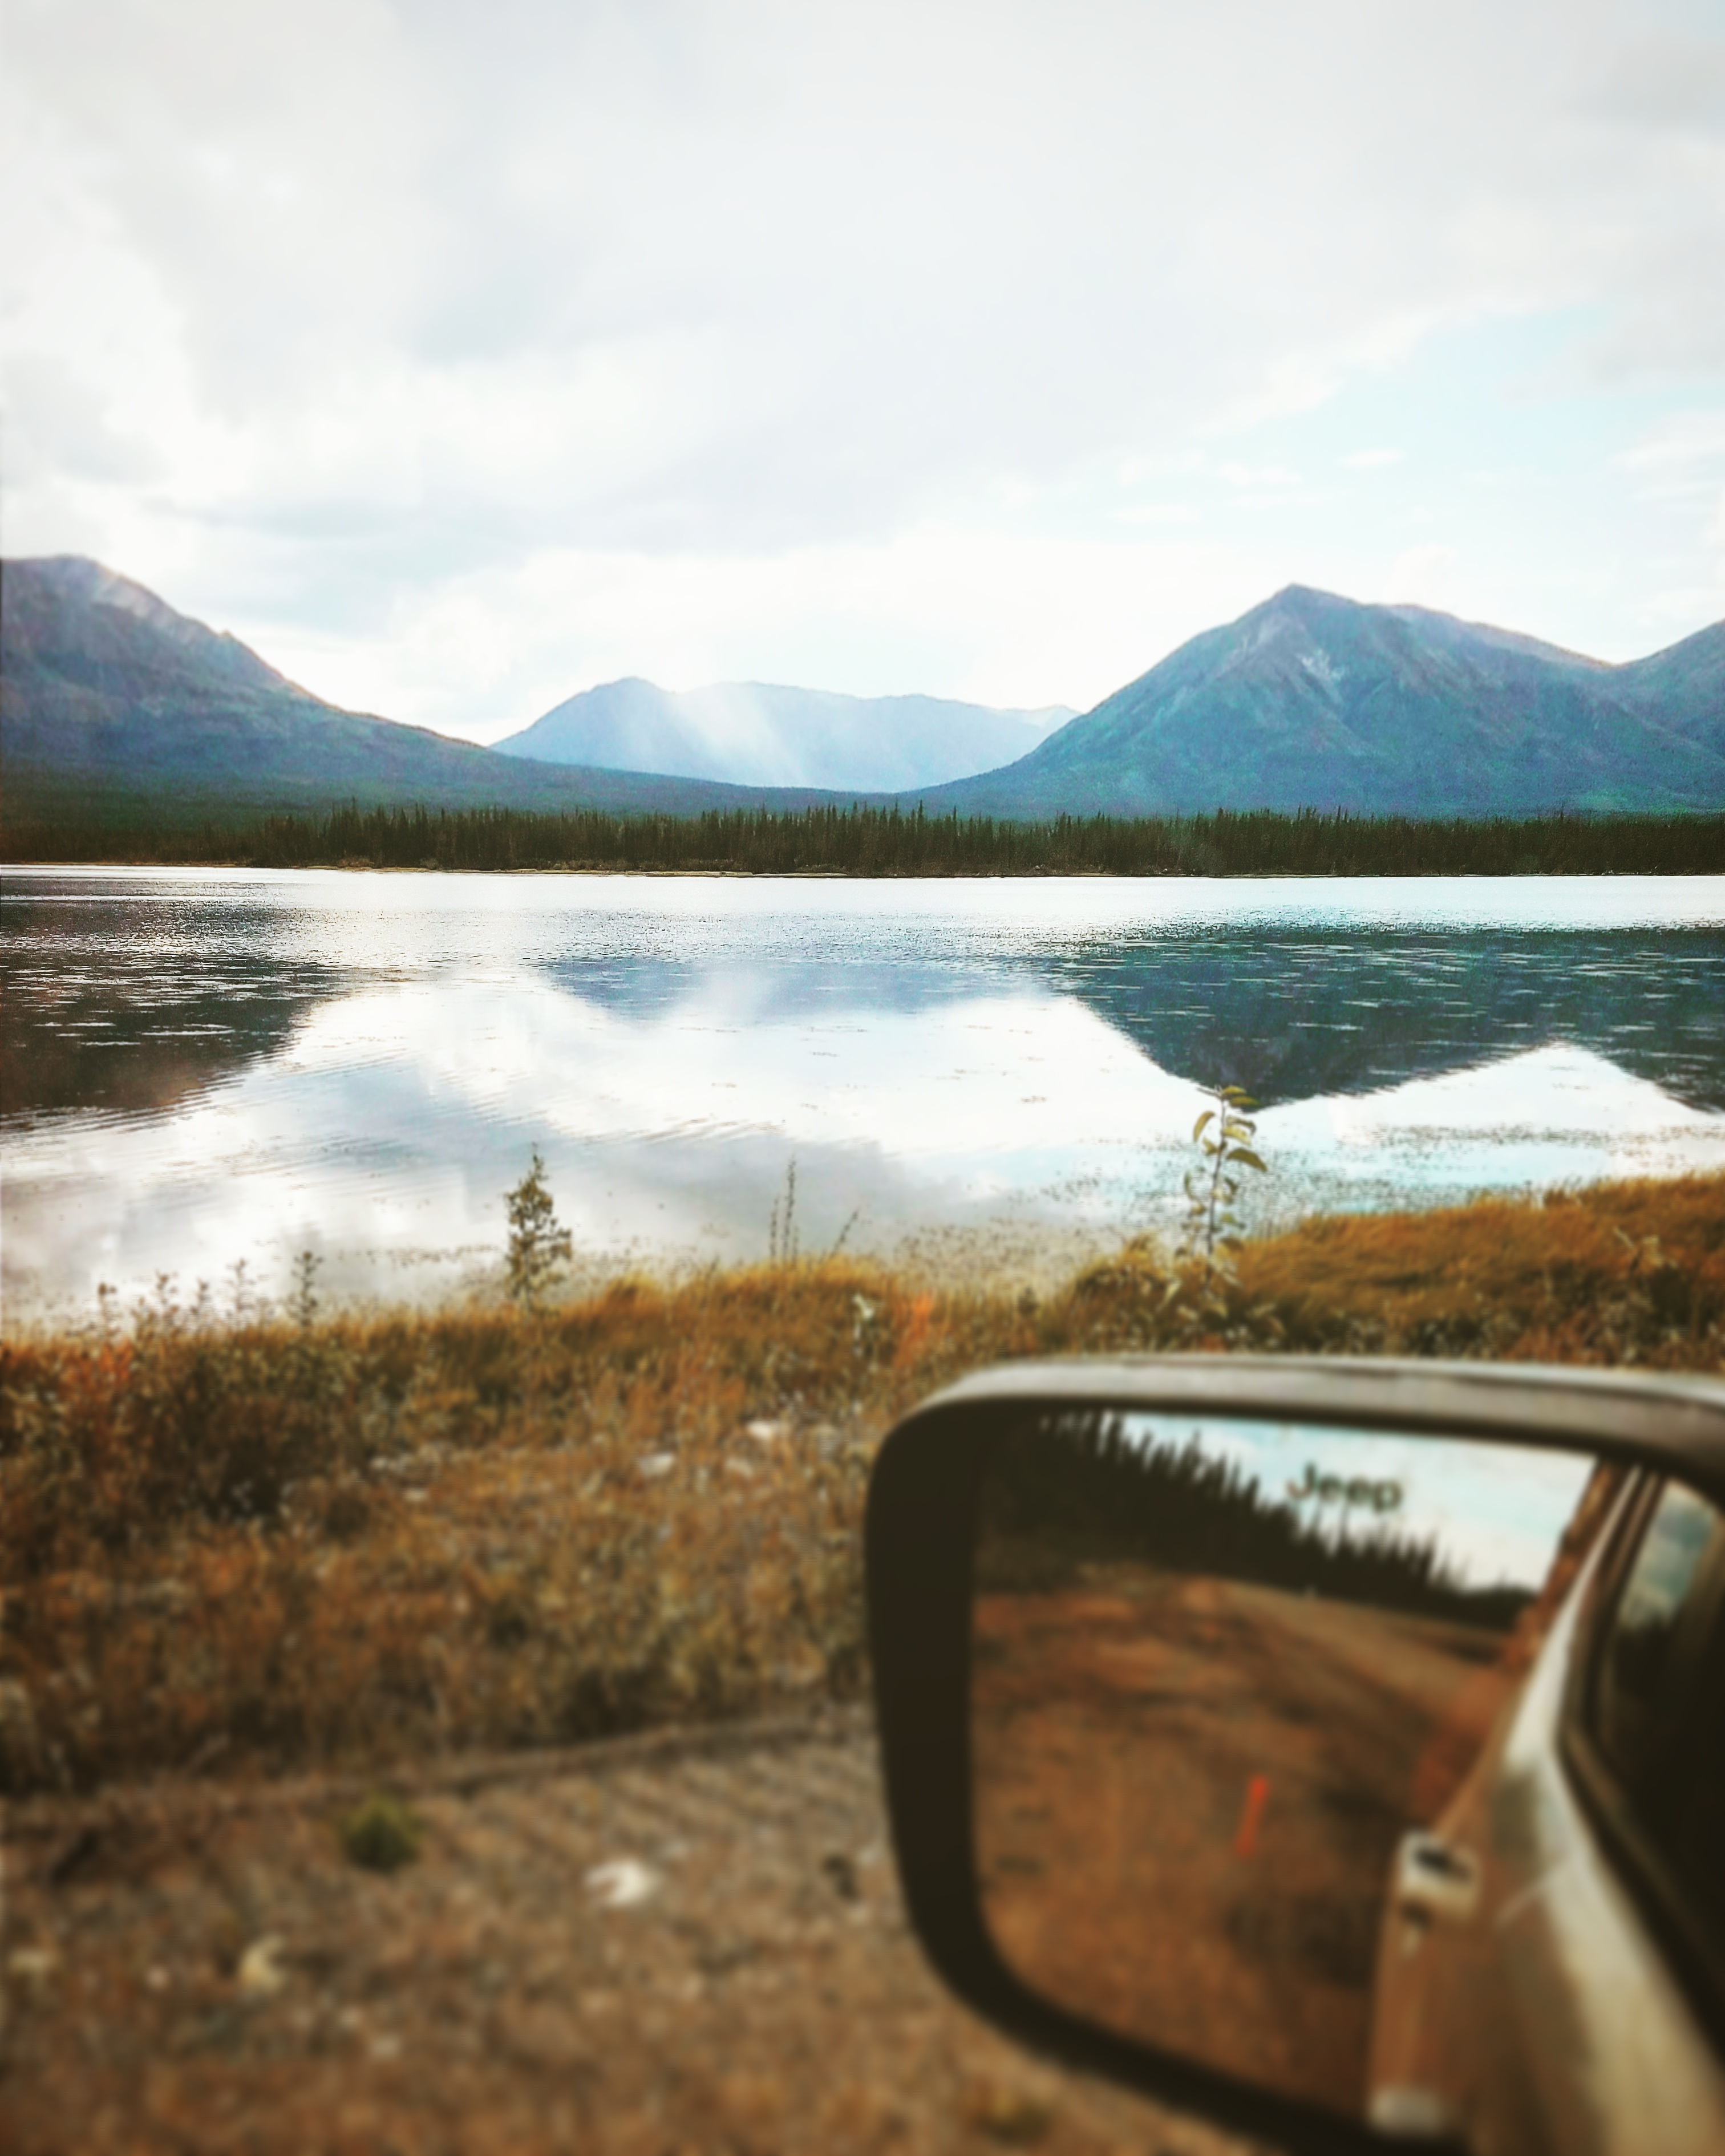
landscape, sea, coast, tree, water, forest, mountain, morning, lake, reflection, bay, fjord, reservoir, rear view mirror, loch